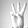
ASL letter: W